Brand Nubian

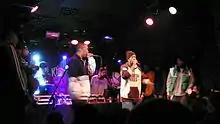
Brand Nubian performing live in 2008

Brand Nubian is an American hip hop group from New Rochelle, New York, composed of three emcees (Grand Puba, Sadat X and Lord Jamar), and formerly three DJs (DJ Alamo, DJ Sincere, and DJ Stud Doogie). Their debut studio album, "One for All" (1990), is one of the most popular and acclaimed alternative hip hop albums of the 1990s, known for socially conscious and political lyrics inspired by the teachings of The Nation of Gods and Earths. In 2008, About.com placed the group on its list of the 25 Greatest Rap Groups of All Time.